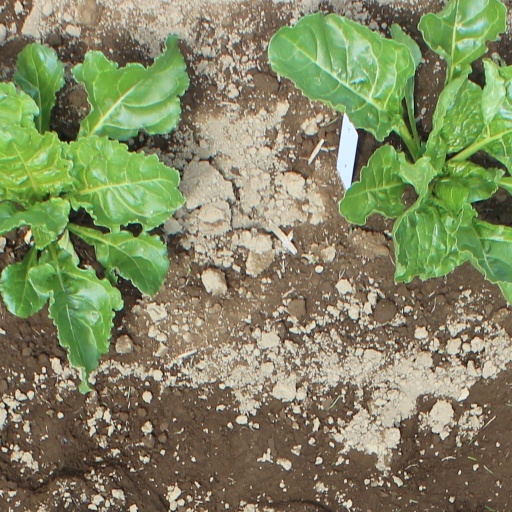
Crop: sugar beet